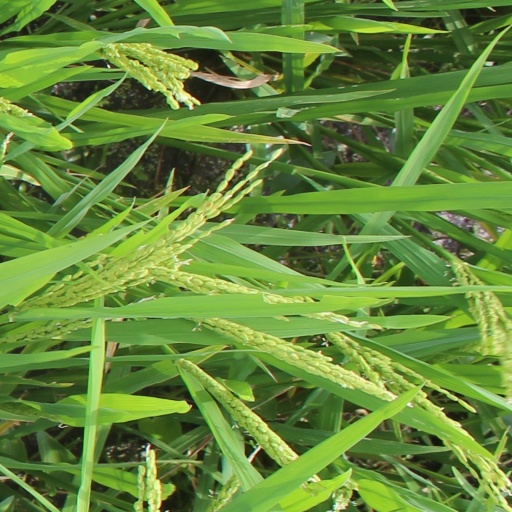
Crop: rice